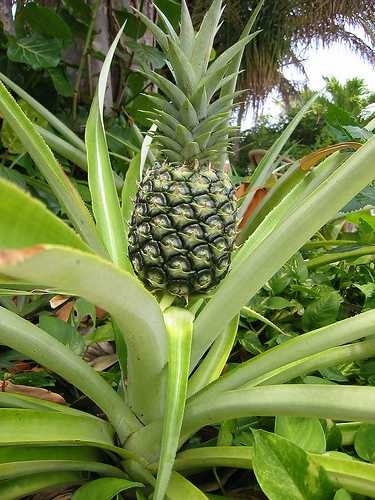
Label: Pineapple